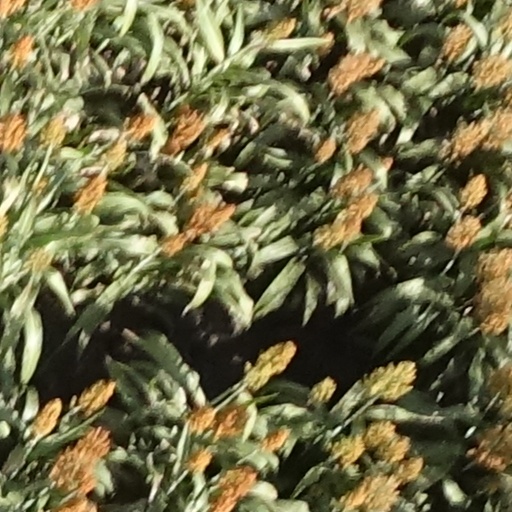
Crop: sorghum